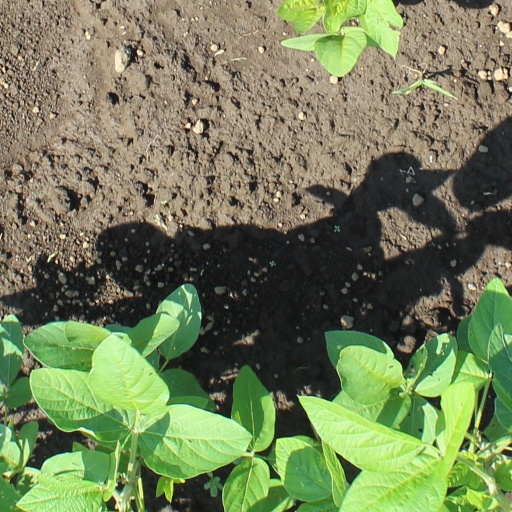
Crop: soybean